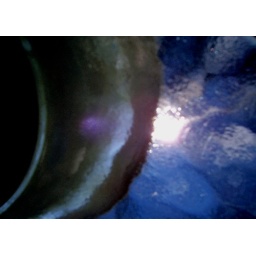
shot this under a glass table